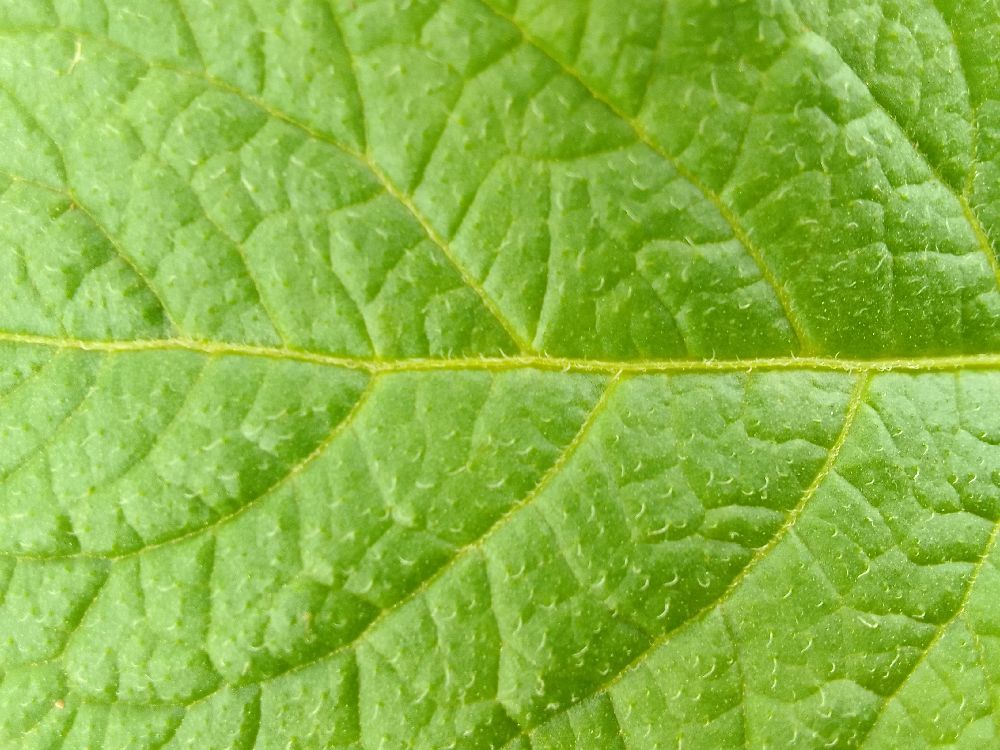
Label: Healthy